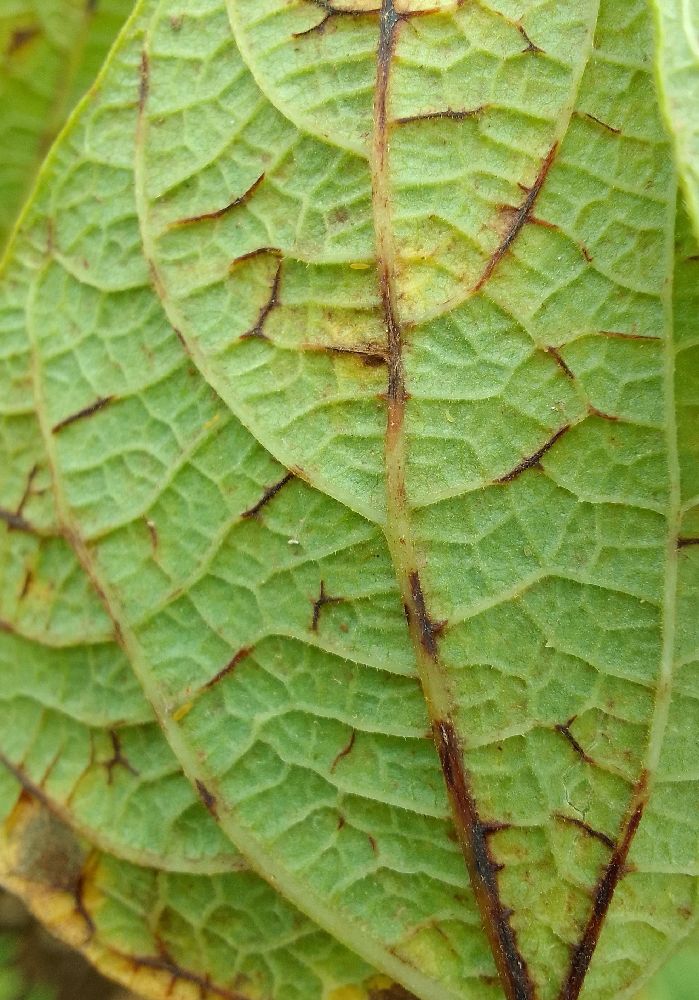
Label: anthracnose